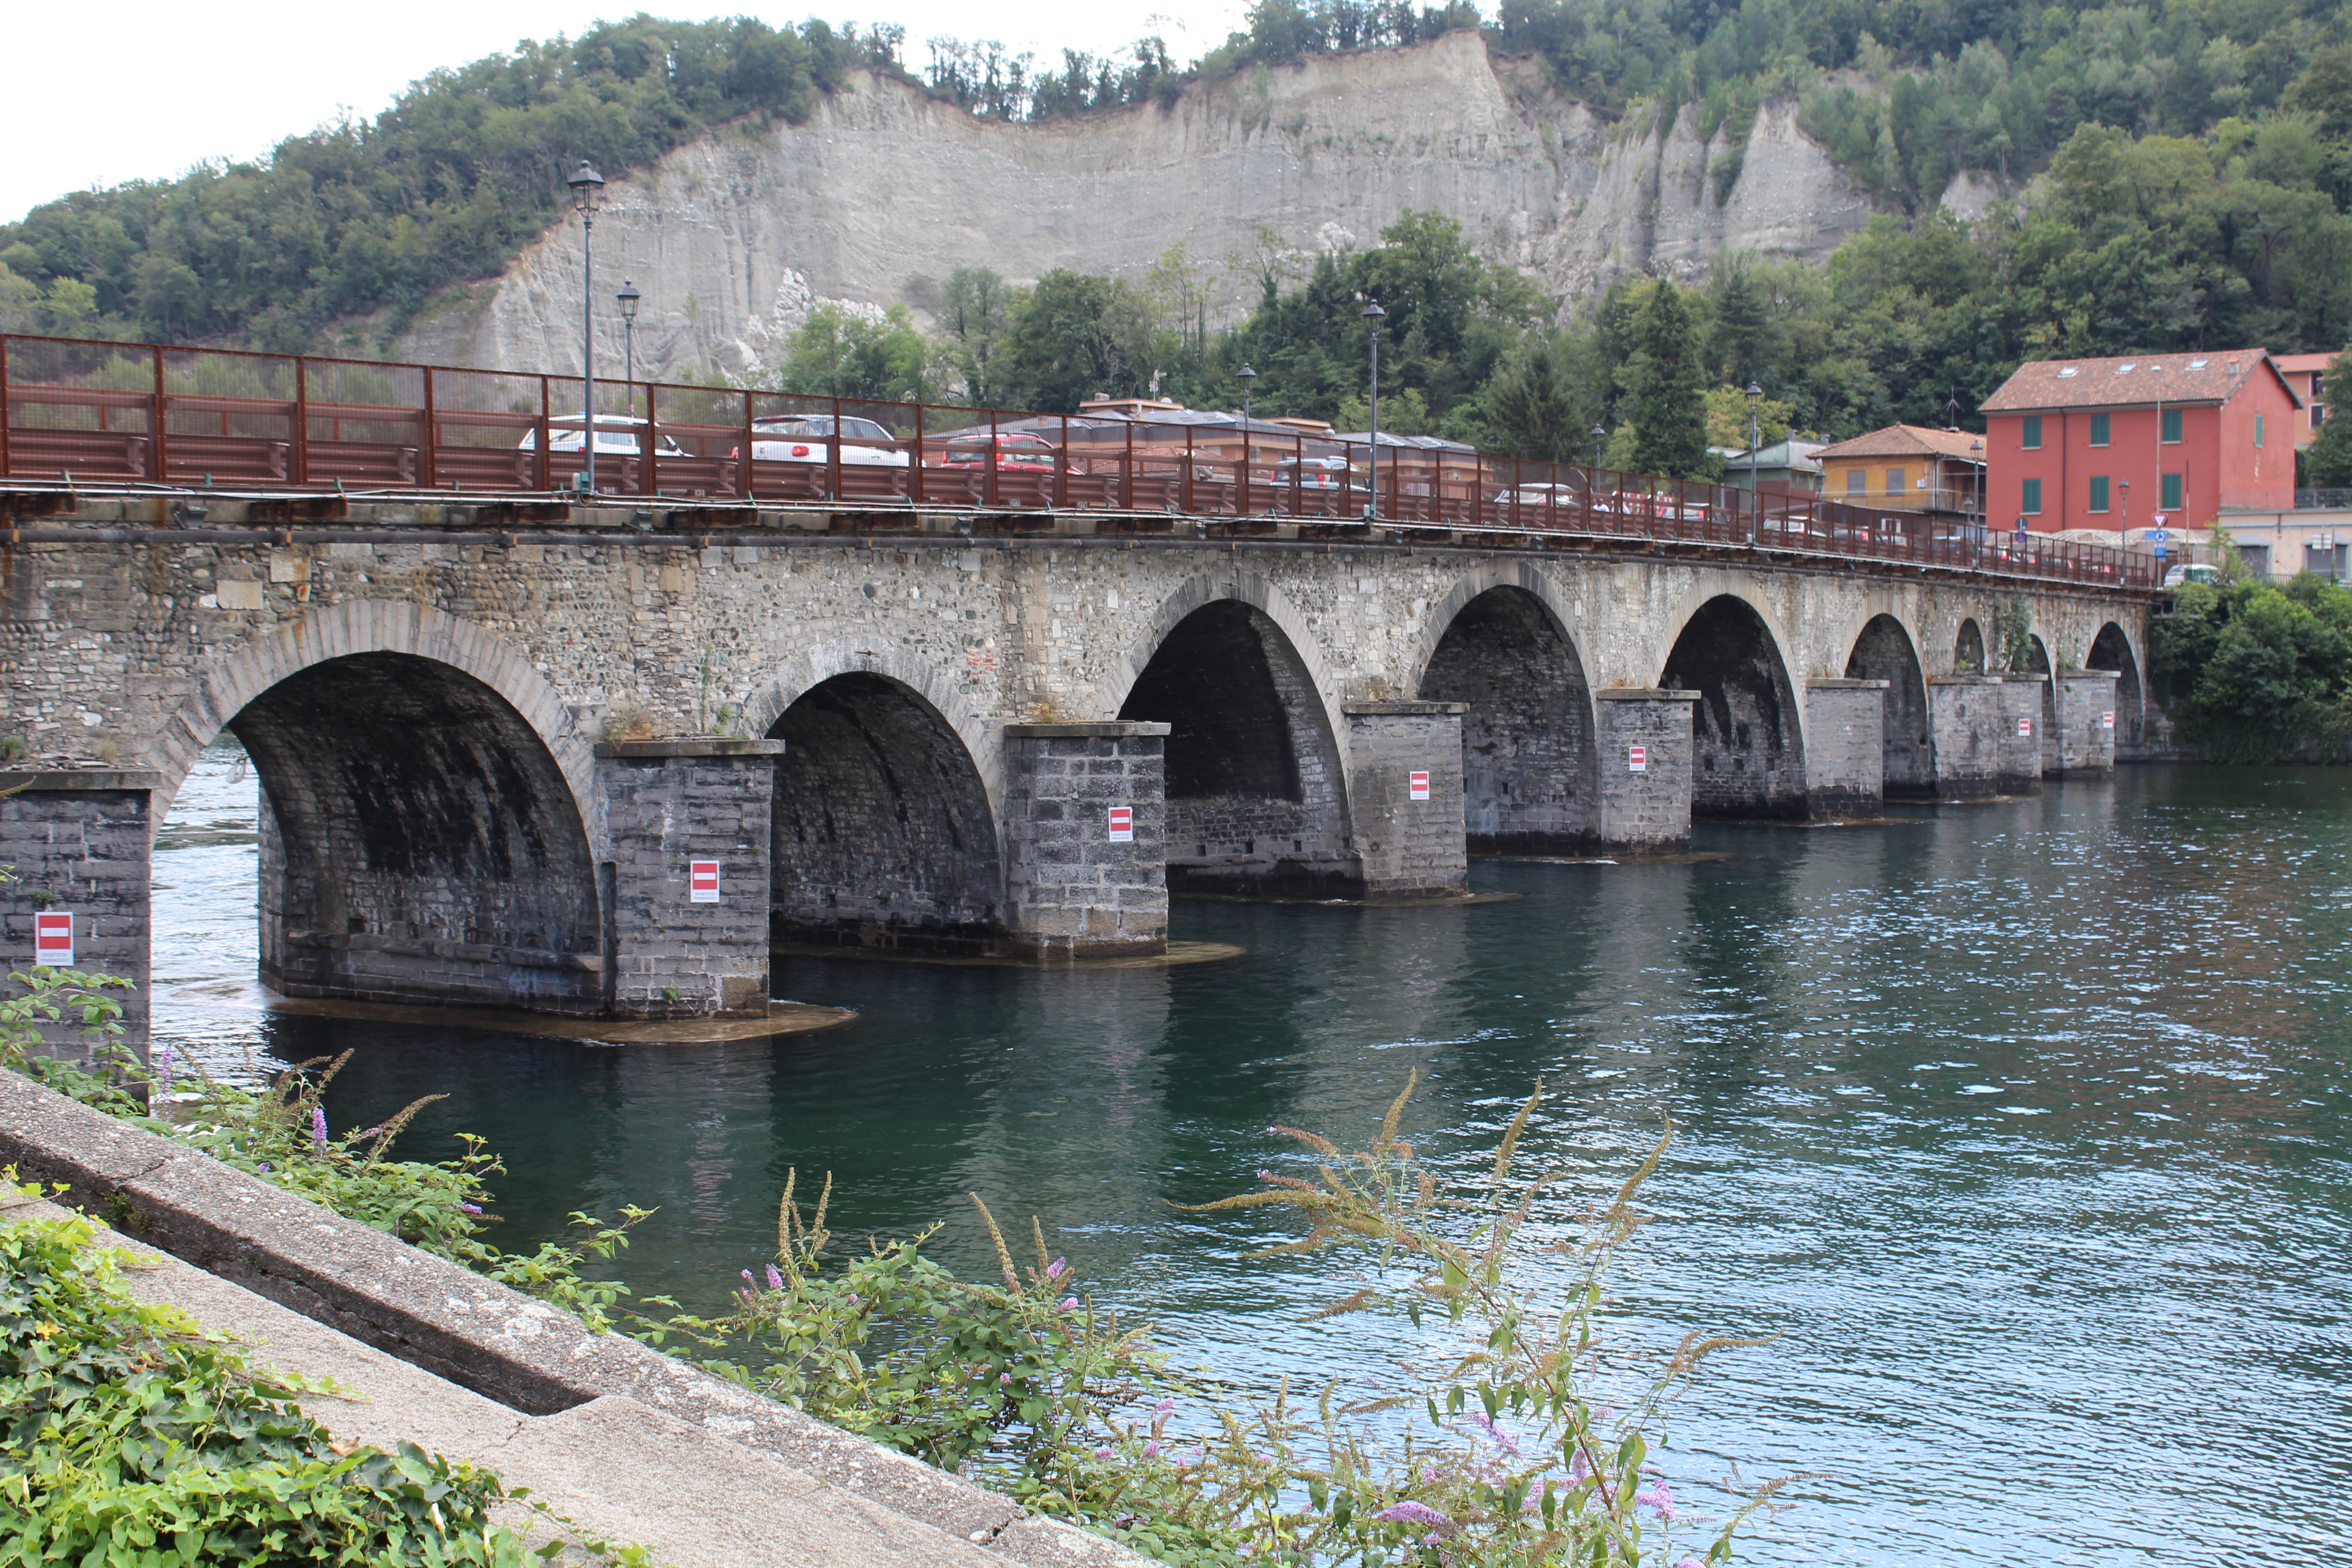
water, bridge, old, river, canal, transport, italy, reservoir, waterway, arches, channel, lake como, lombardy, lecco, lake lecco, arch bridge, historian, devil's bridge, bridge azzone visconti, city lick, nonbuilding structure